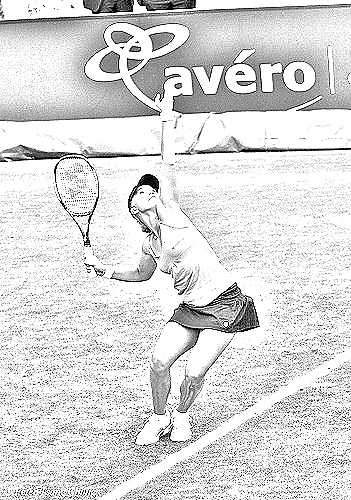
Portrait style: Sketch Portrait